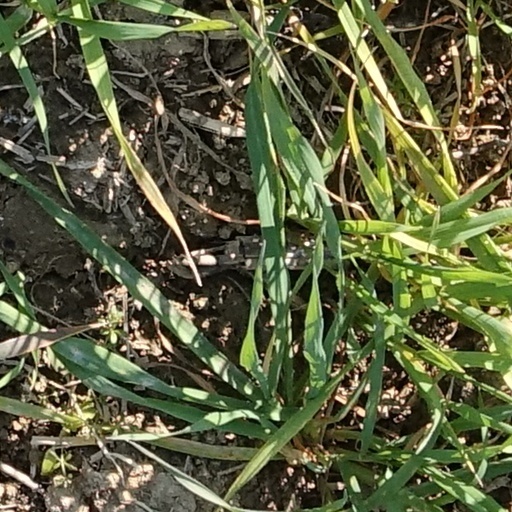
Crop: wheat